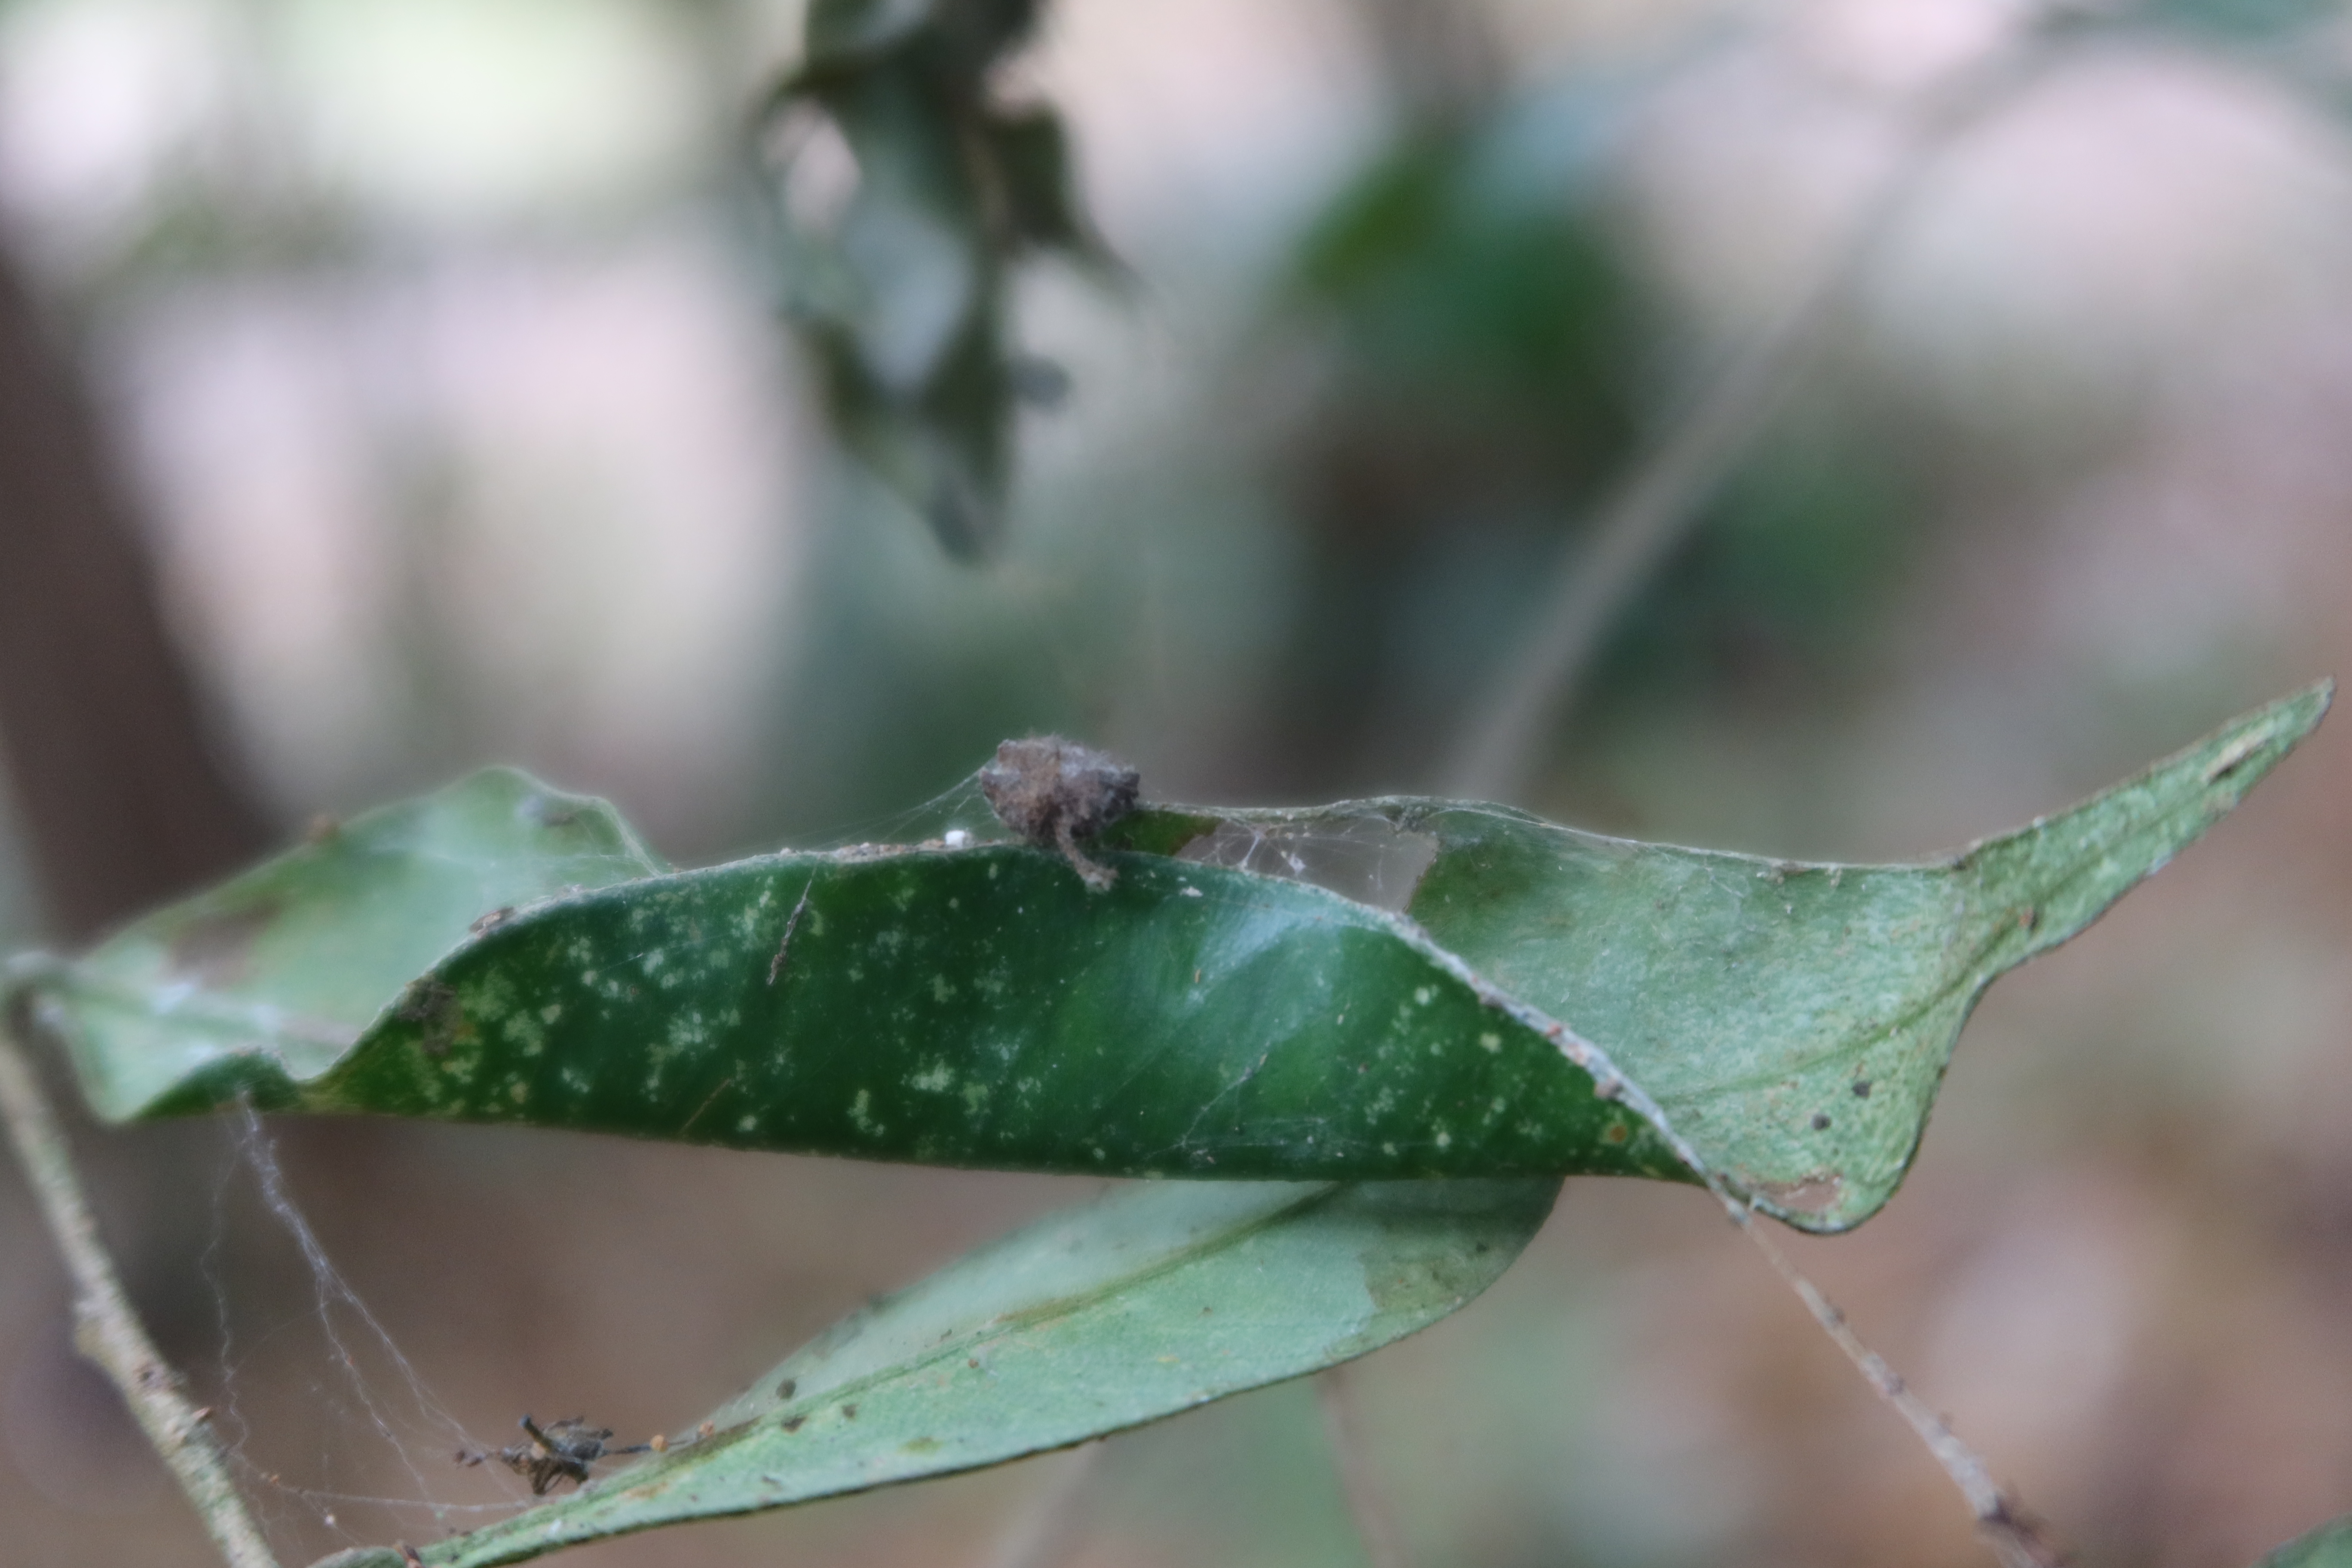
Label: Powdery mildew